Cloud

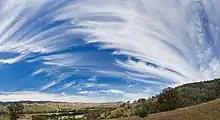
High cirrus upper-left merging into cirrostratus right and some cirrocumulus far right

High clouds form at altitudes of in the polar regions, in the temperate regions, and in the tropics. All cirriform clouds are classified as high, thus constitute a single genus "cirrus" (Ci). Stratocumuliform and stratiform clouds in the high altitude range carry the prefix "cirro-", yielding the respective genus names "cirrocumulus" (Cc) and "cirrostratus" (Cs). If limited-resolution satellite images of high clouds are analyzed without supporting data from direct human observations, distinguishing between individual forms or genus types becomes impossible, and they are collectively identified as "high-type" (or informally as "cirrus-type", though not all high clouds are of the cirrus form or genus).